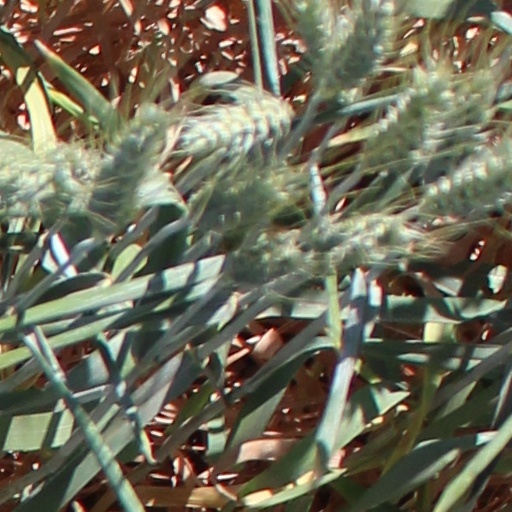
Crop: wheat